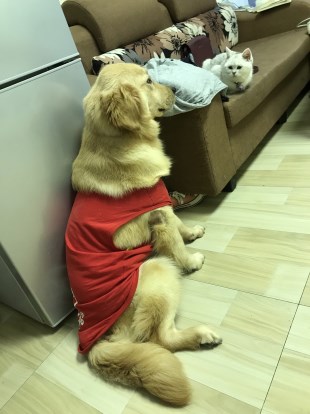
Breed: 5355-n000126-golden_retriever